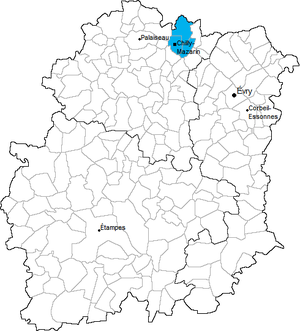
Carte de situation du canton de Chilly-Mazarin en Essonne (91)
Le canton de Chilly-Mazarin est une ancienne division administrative et circonscription électorale française située dans le département de l’Essonne et la région Île-de-France.